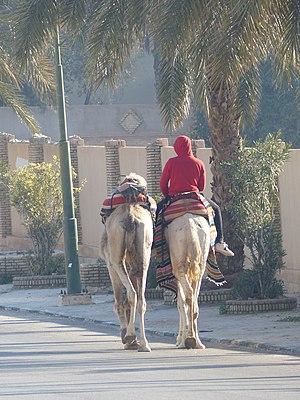
Tozeur est une ville tunisienne aux confins de l'Atlas et du désert du Sahara, la plus grande des cinq oasis que compte le Jérid. Progressivement construite autour de sa palmeraie, elle est le chef-lieu du gouvernorat du même nom.